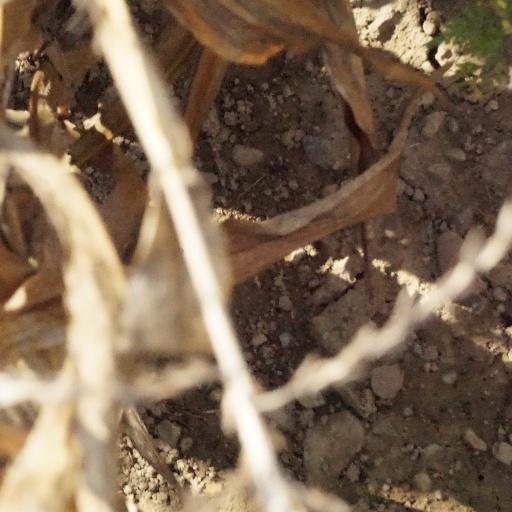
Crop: maize; corn